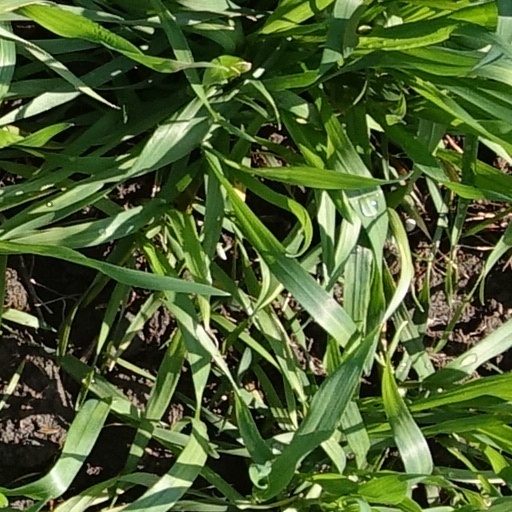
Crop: wheat